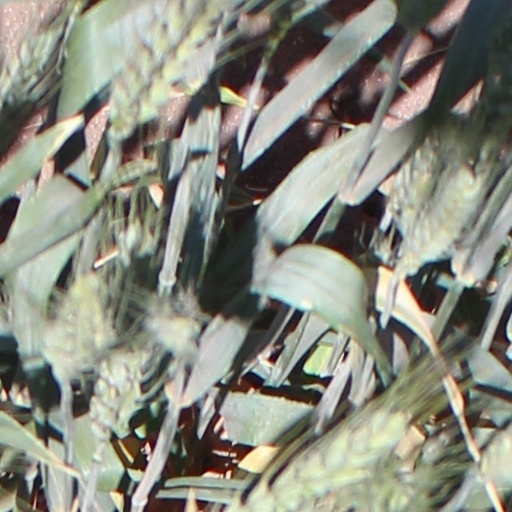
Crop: wheat